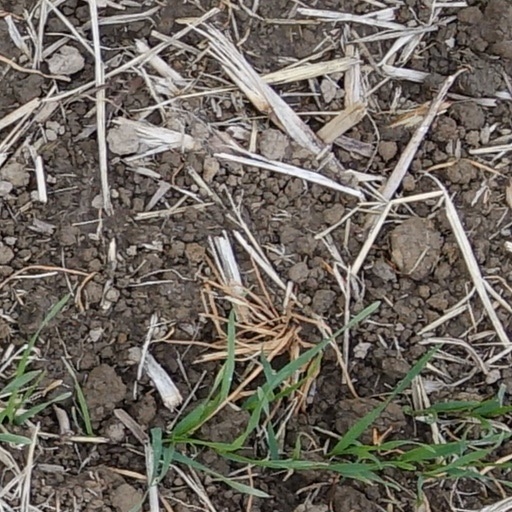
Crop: wheat